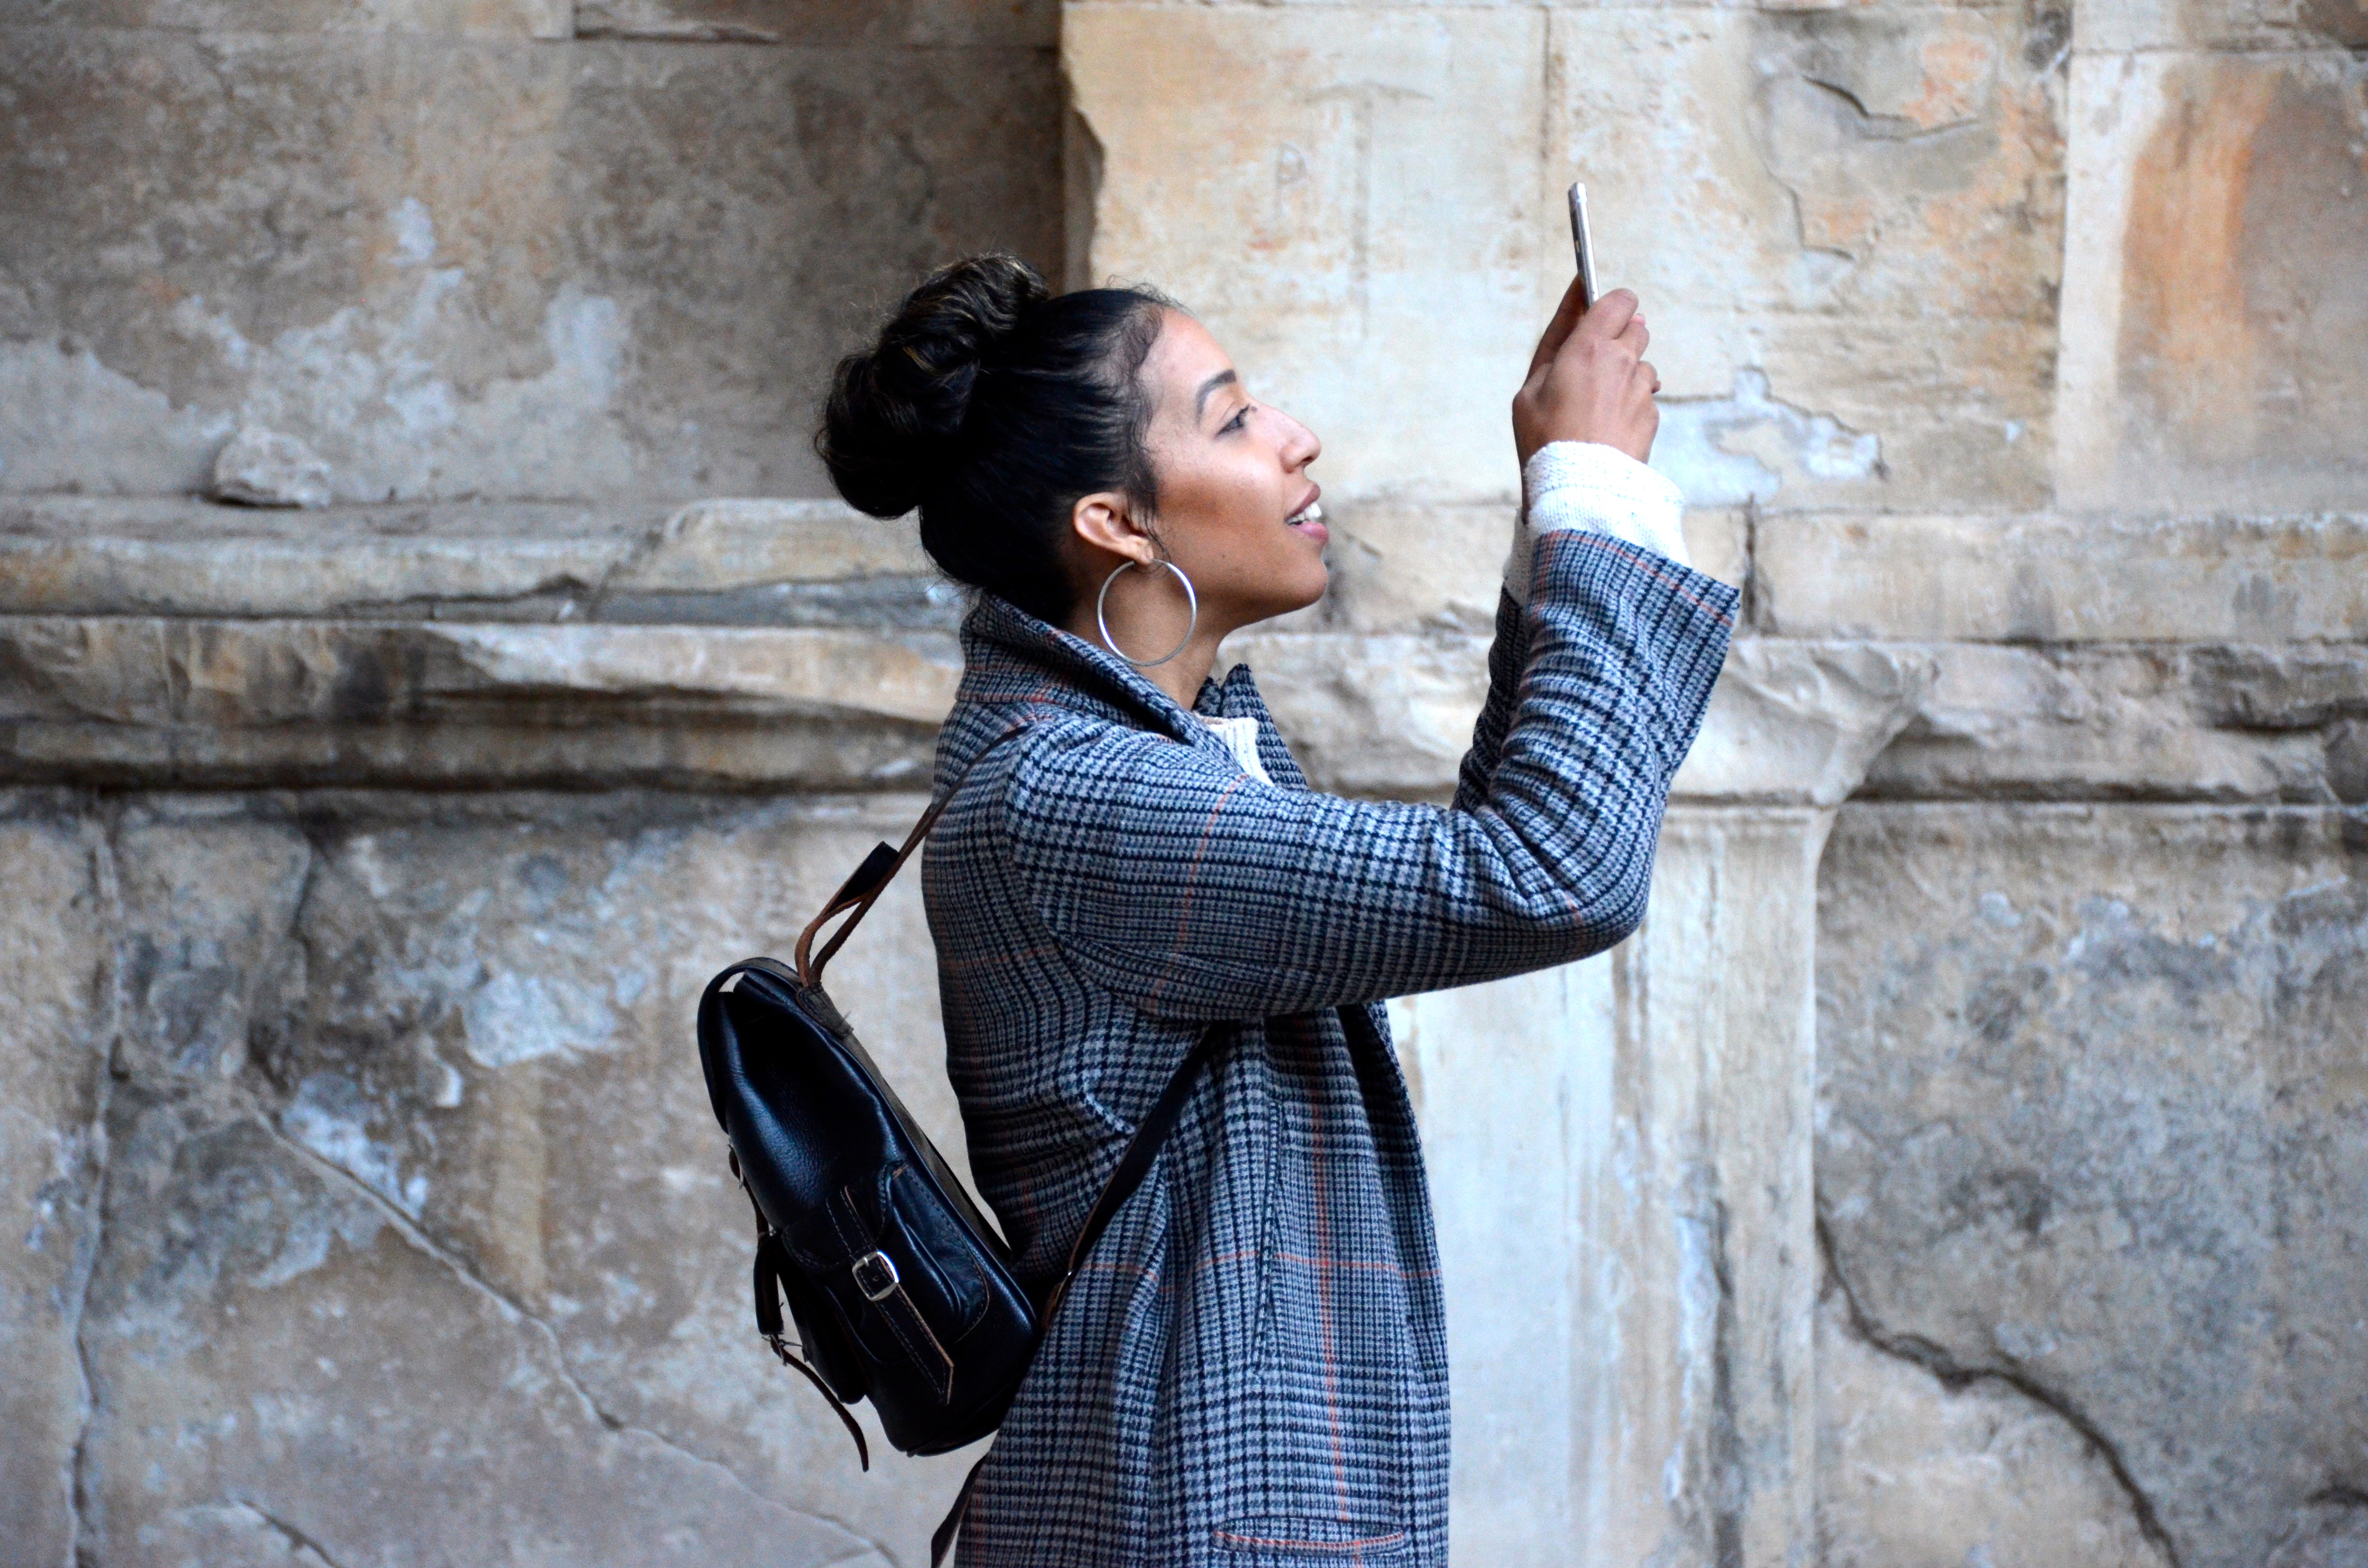
smartphone, man, person, woman, male, portrait, blue, lady, bride, groom, mobile phone, taking photo, ceremony, temple, photograph